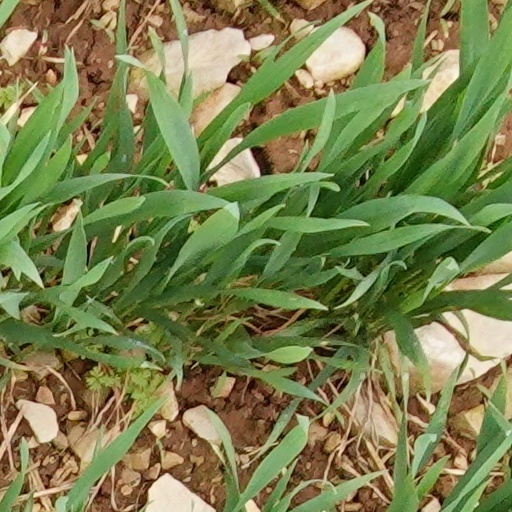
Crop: wheat